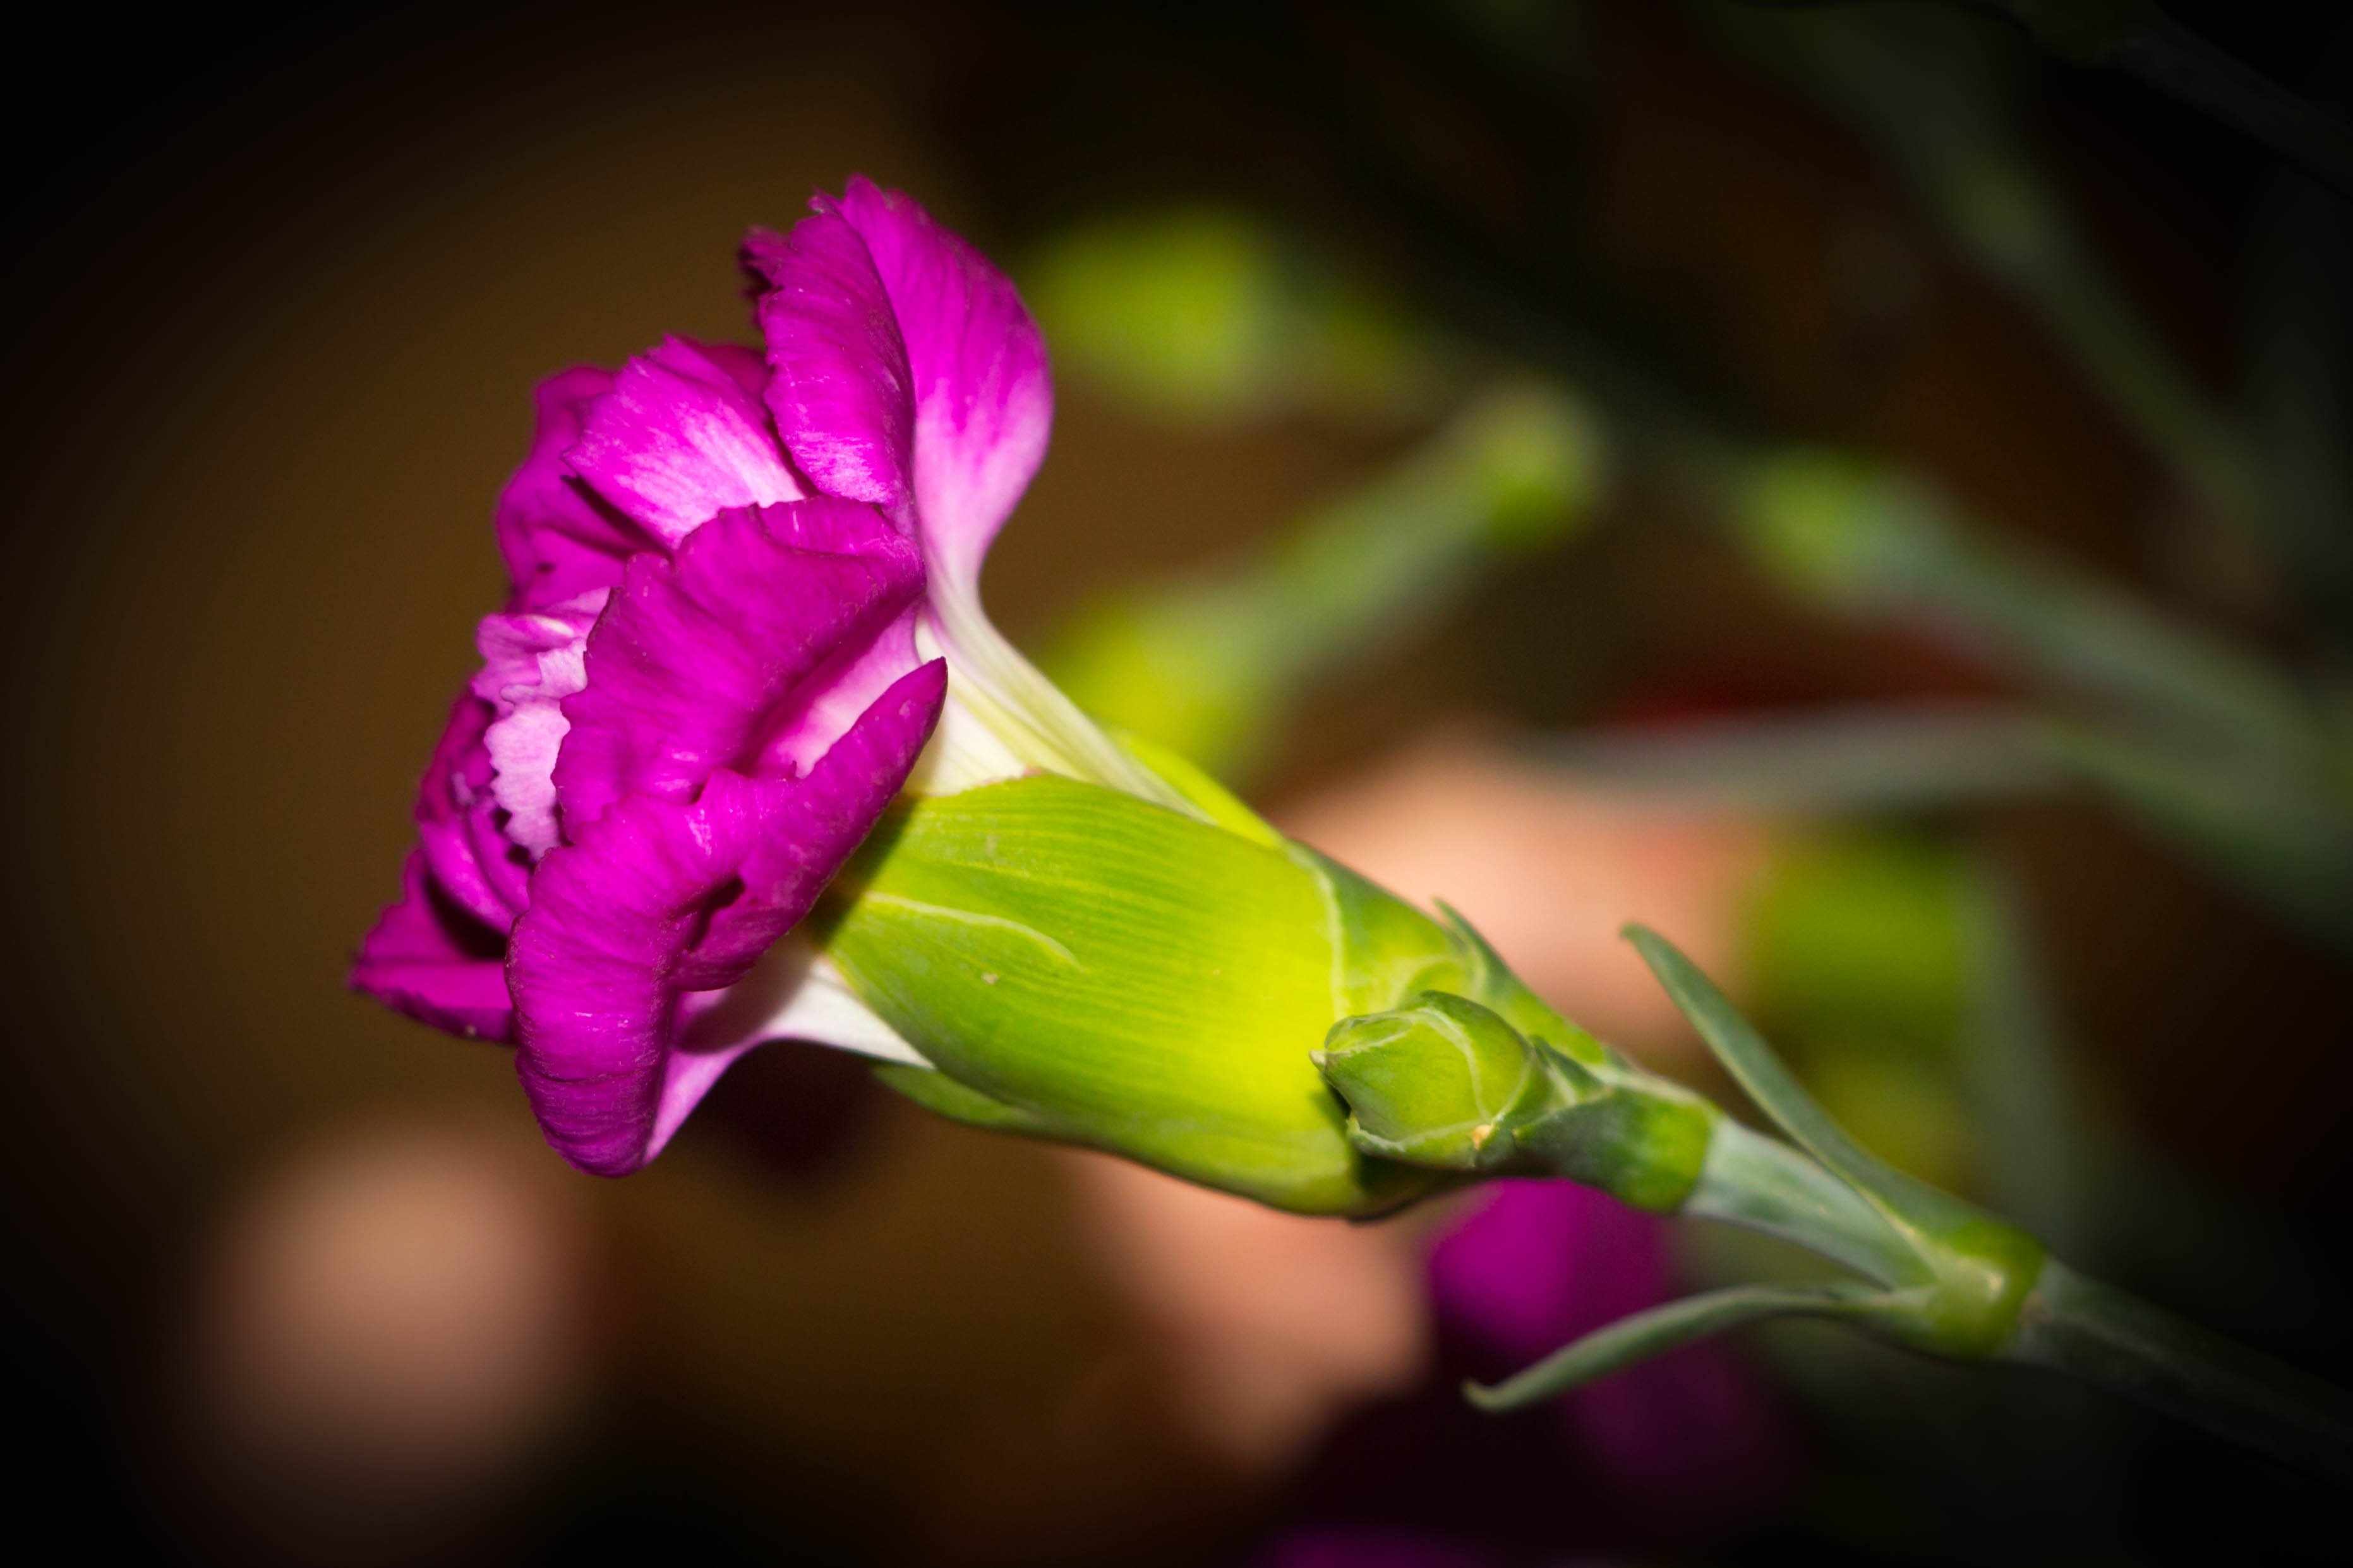
blossom, plant, photography, leaf, flower, purple, petal, green, red, color, yellow, pink, flora, wildflower, close up, carnation, bud, macro photography, flowering plant, carnation family, caryophyllaceae, plant stem, land plant